2nd Okinawa International Movie Festival

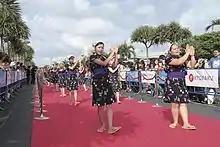
Red carpet at 2nd Okinawa International Movie Festival, 2010

The "Golden Shisa Award" was won by the Japanese-language film "Miss Kurosawa Film" directed by Taku Watanabe.